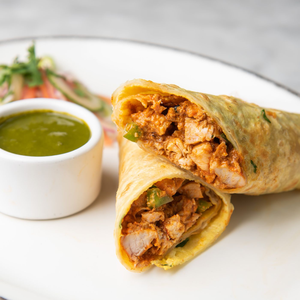
Dish: kathiroll